Closet Monster (film)

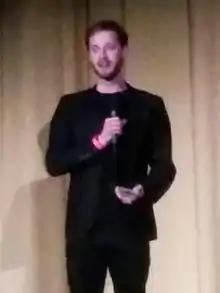
Director Stephen Dunn at a screening of the film in 2016

"Closet Monster" is Dunn's feature film directorial debut. The film is inspired by Dunn's experiences growing up as a gay teenager in St. John's, Newfoundland and Labrador. Dunn said a series of gay hate crimes in St. John's when he was growing up had a strong impact on him, his coming out and dealings with internalized homophobia.